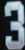
Number: 3